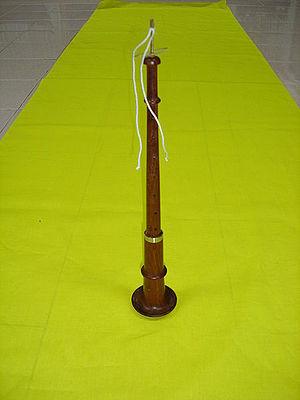
Pi ou saralai et sralai est un terme générique pour toute une famille de hautbois à anche double ou quadruple utilisés dans les musiques thaïlandaise, cambodgienne et laotienne.